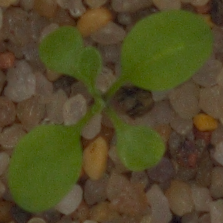
Label: shepherds_purse